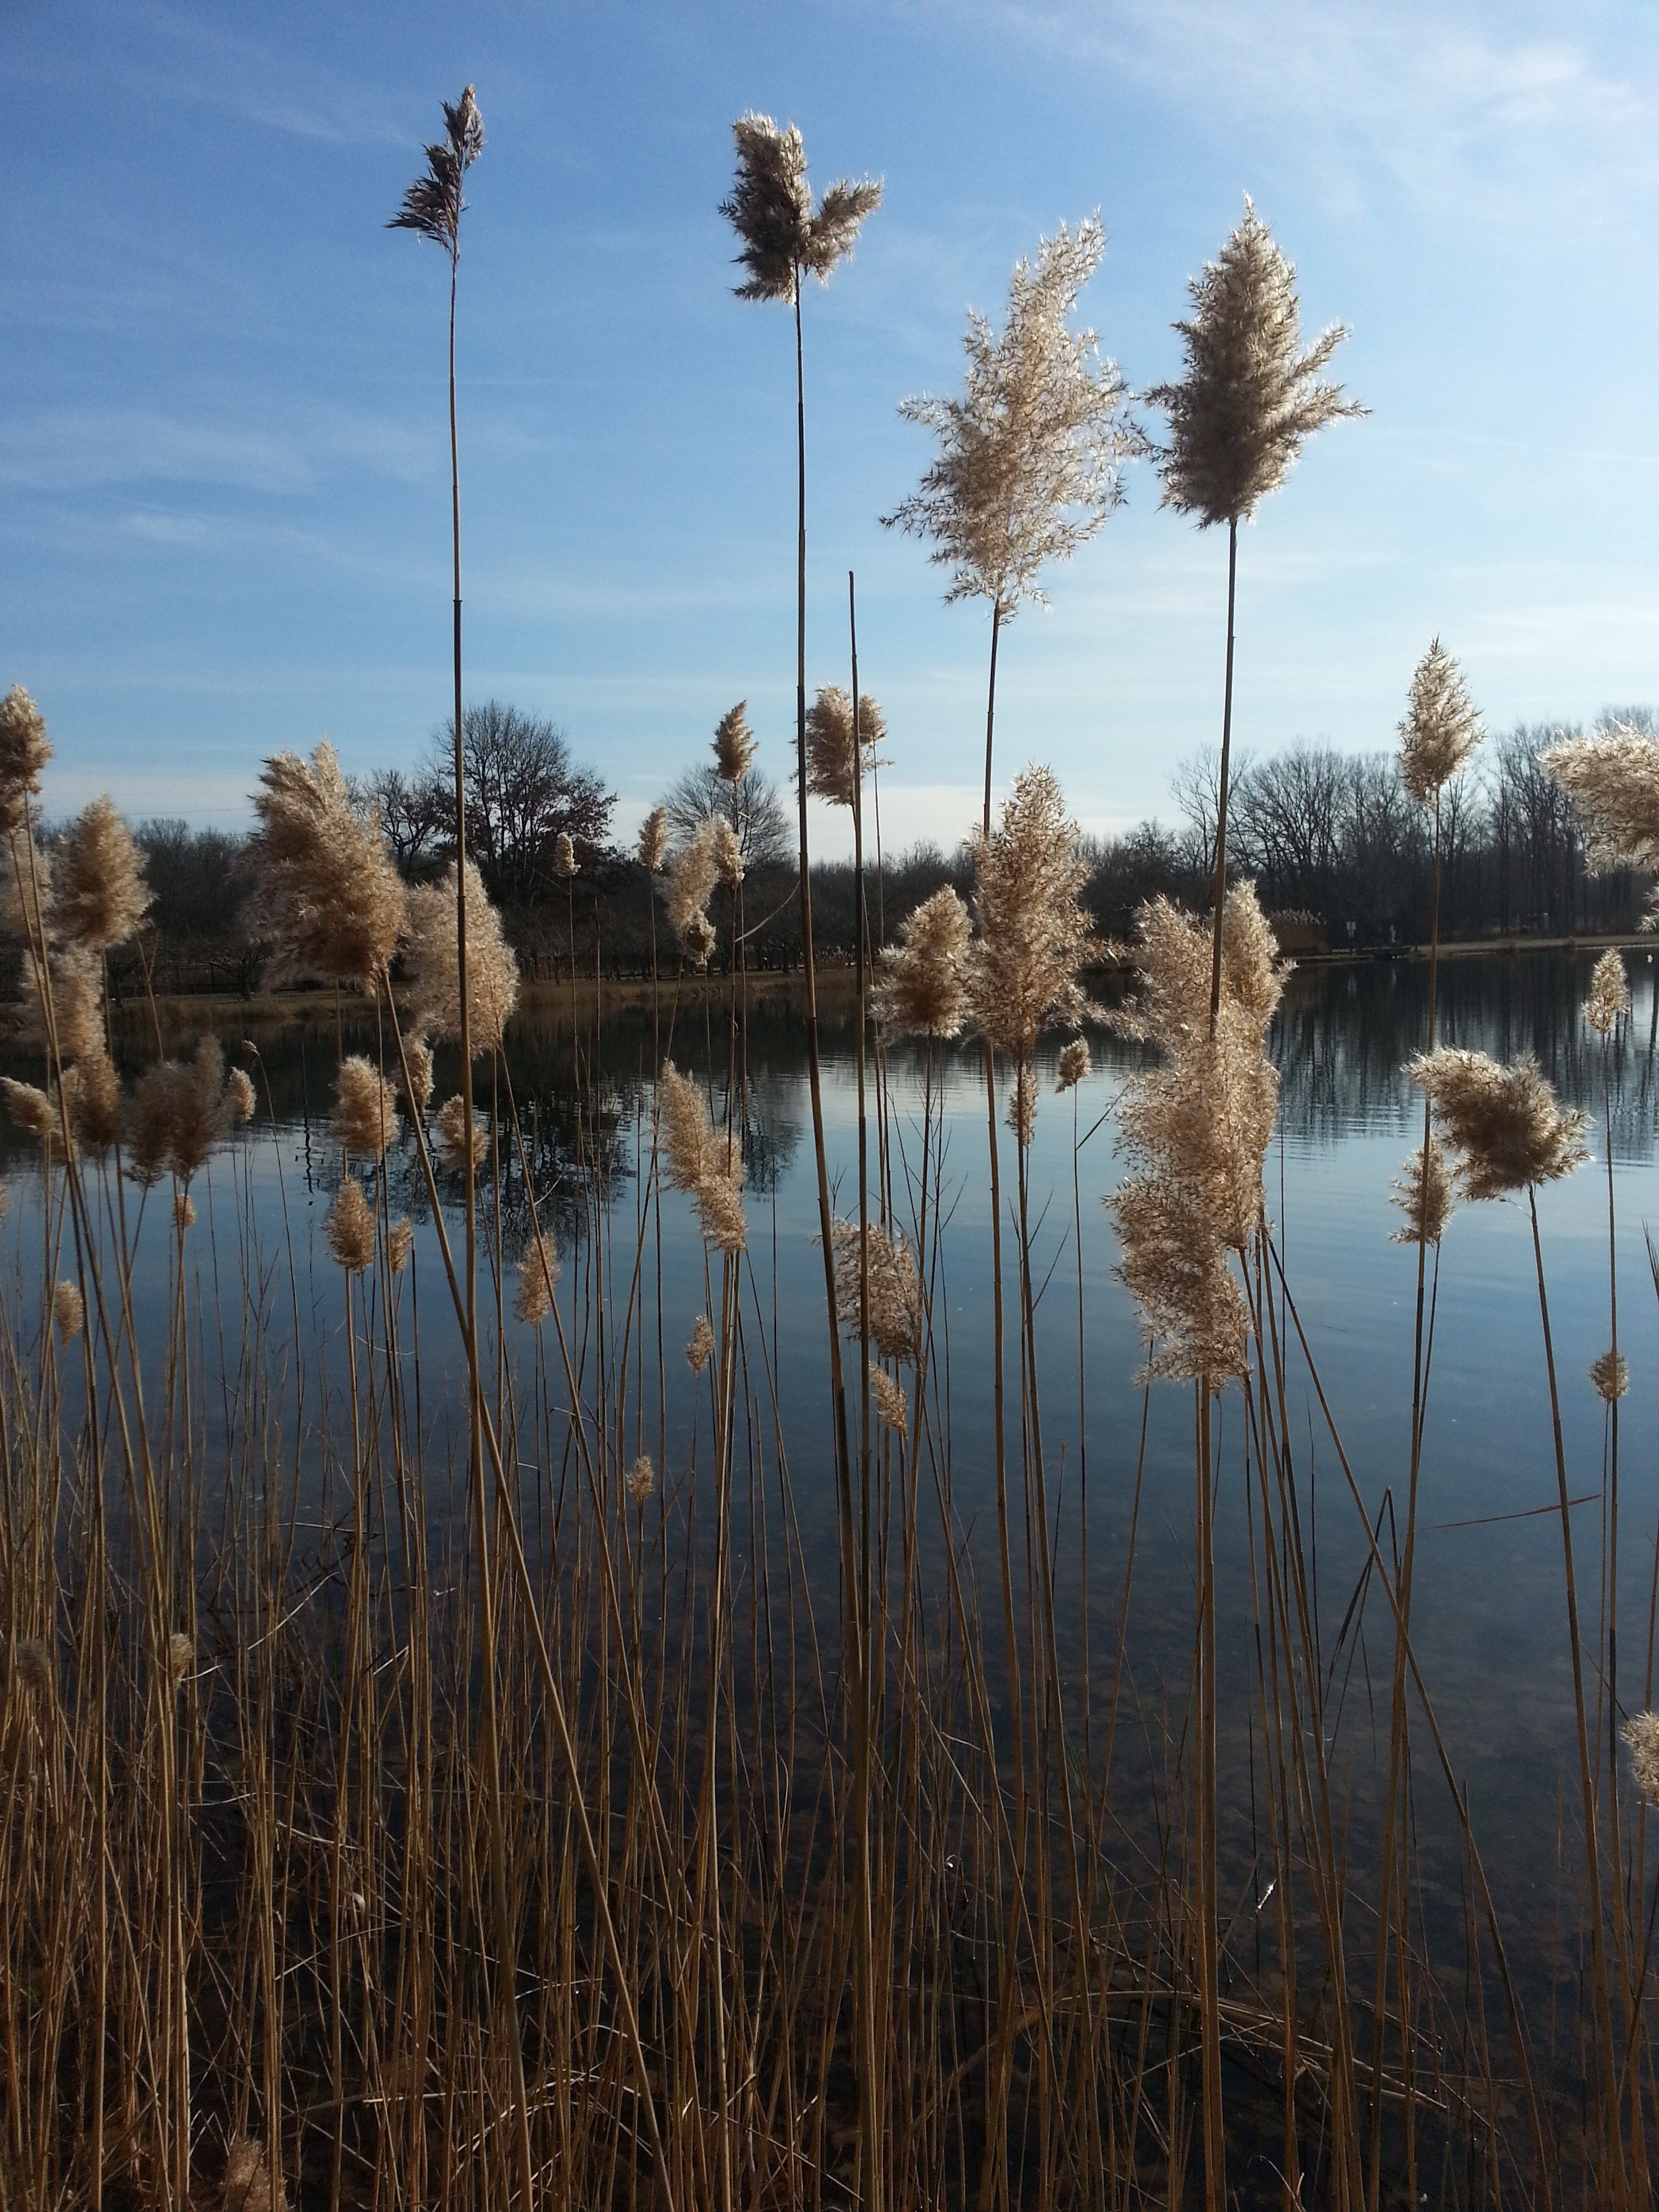
landscape, tree, water, nature, grass, marsh, swamp, wilderness, plant, morning, flower, lake, wind, evening, reflection, autumn, scenery, season, outdoors, clouds, wetland, habitat, flowering plant, natural environment, grass family, woody plant, land plant, phragmites, arecales